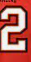
Number: 2